List of skyscrapers by floor area

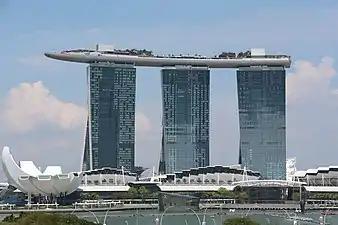
Marina Bay Sands is both a complex of three skyscrapers and a famous example of triplet buildings.

This list only includes complexes that feature two skyscrapers. Other facilities may or may not be included. Twin buildings, commonly referred to as twin towers, are included. These complexes must have a total floor area of approximately or more. The "Year" column refers to the completion year of the most recently finished building in the complex.